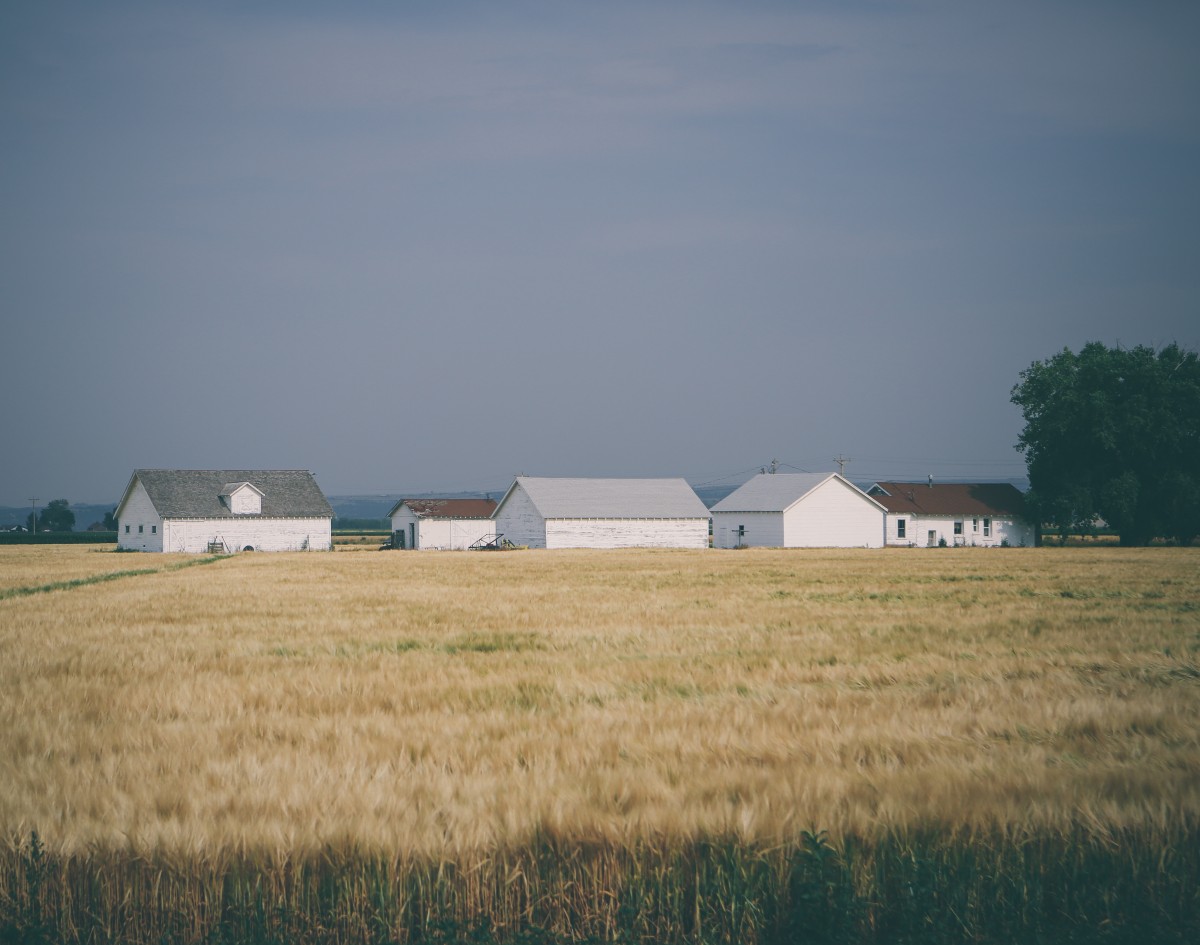
Tags: horizon, cloud, sky, field, farm, meadow, prairie, house, morning, wind, building, crop, pasture, agriculture, plain, grassland, ecosystem, rural area, grass family